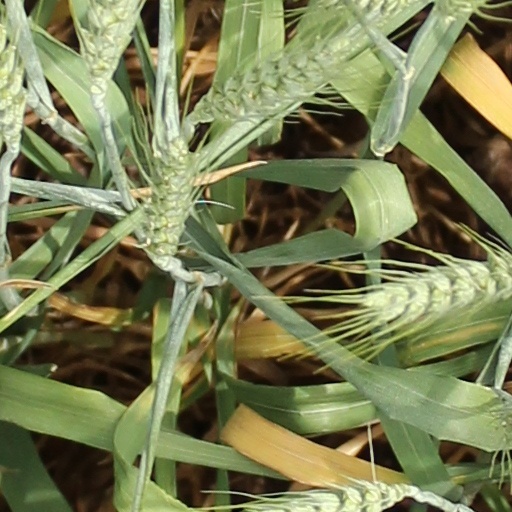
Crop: wheat